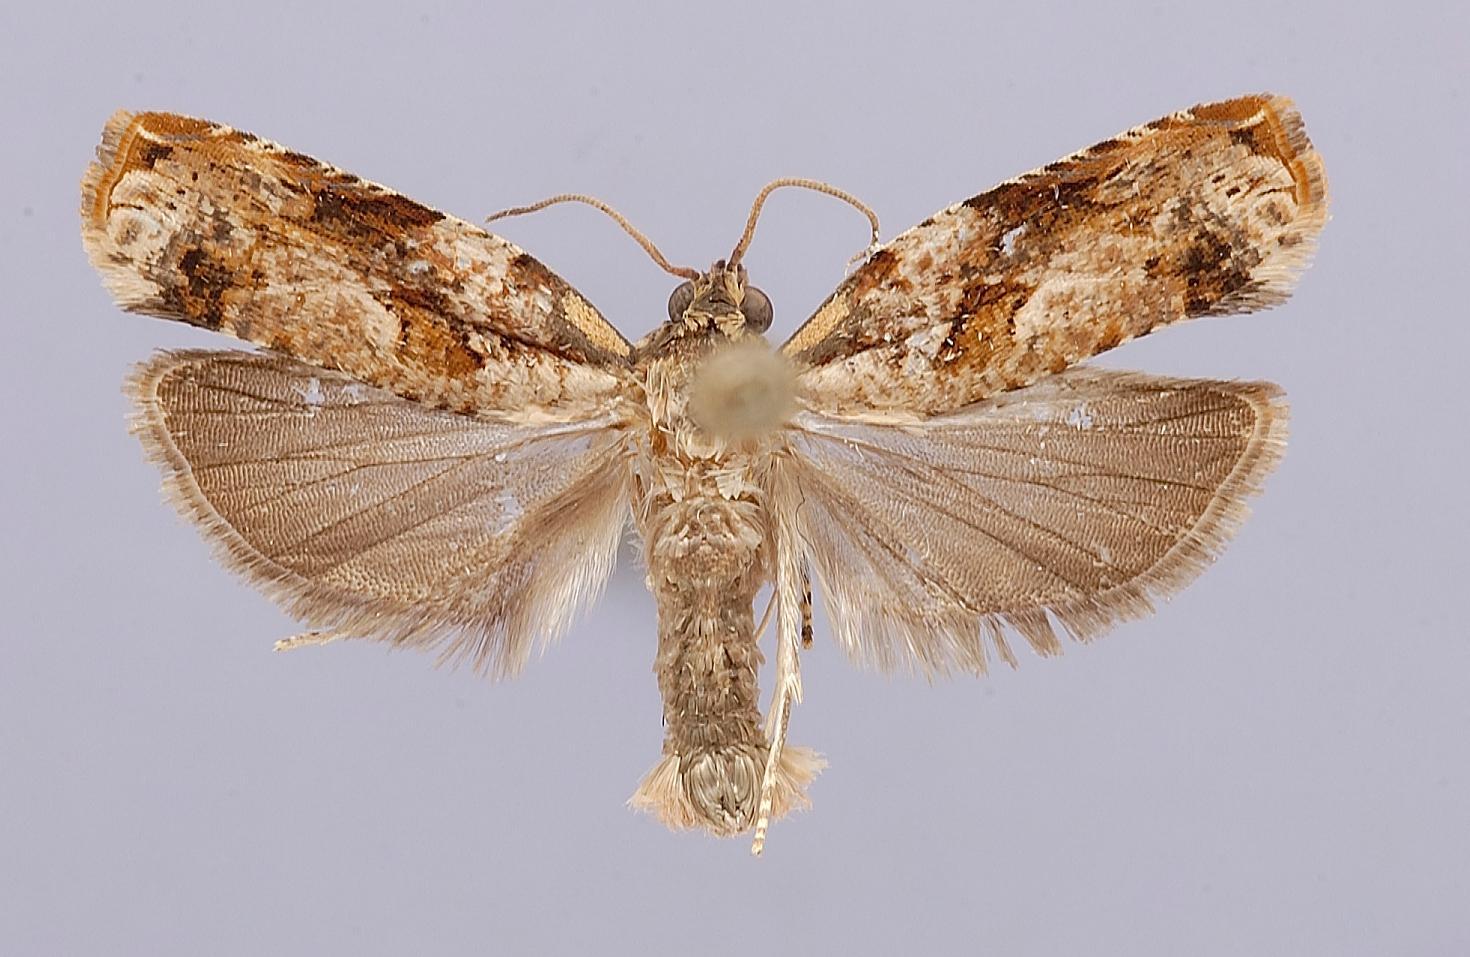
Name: Episimus dominicanus
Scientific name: Episimus dominicanus Razowski, 2008
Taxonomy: Animalia, Arthropoda, Insecta, Lepidoptera, Tortricidae
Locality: Pont Cassé, Saint Paul, Dominica
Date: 7 Jun 1965